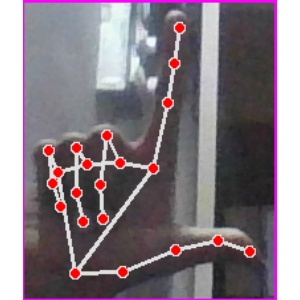
अक्षर: ल